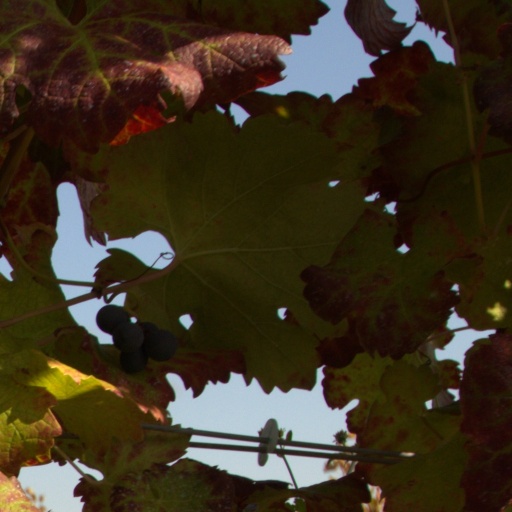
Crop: grape